James A. Bell

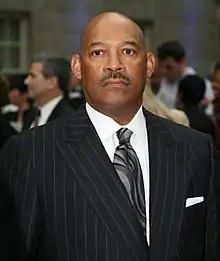
Bell in 2009

James Aaron Bell (born June 4, 1948) is a retired American executive of The Boeing Company.